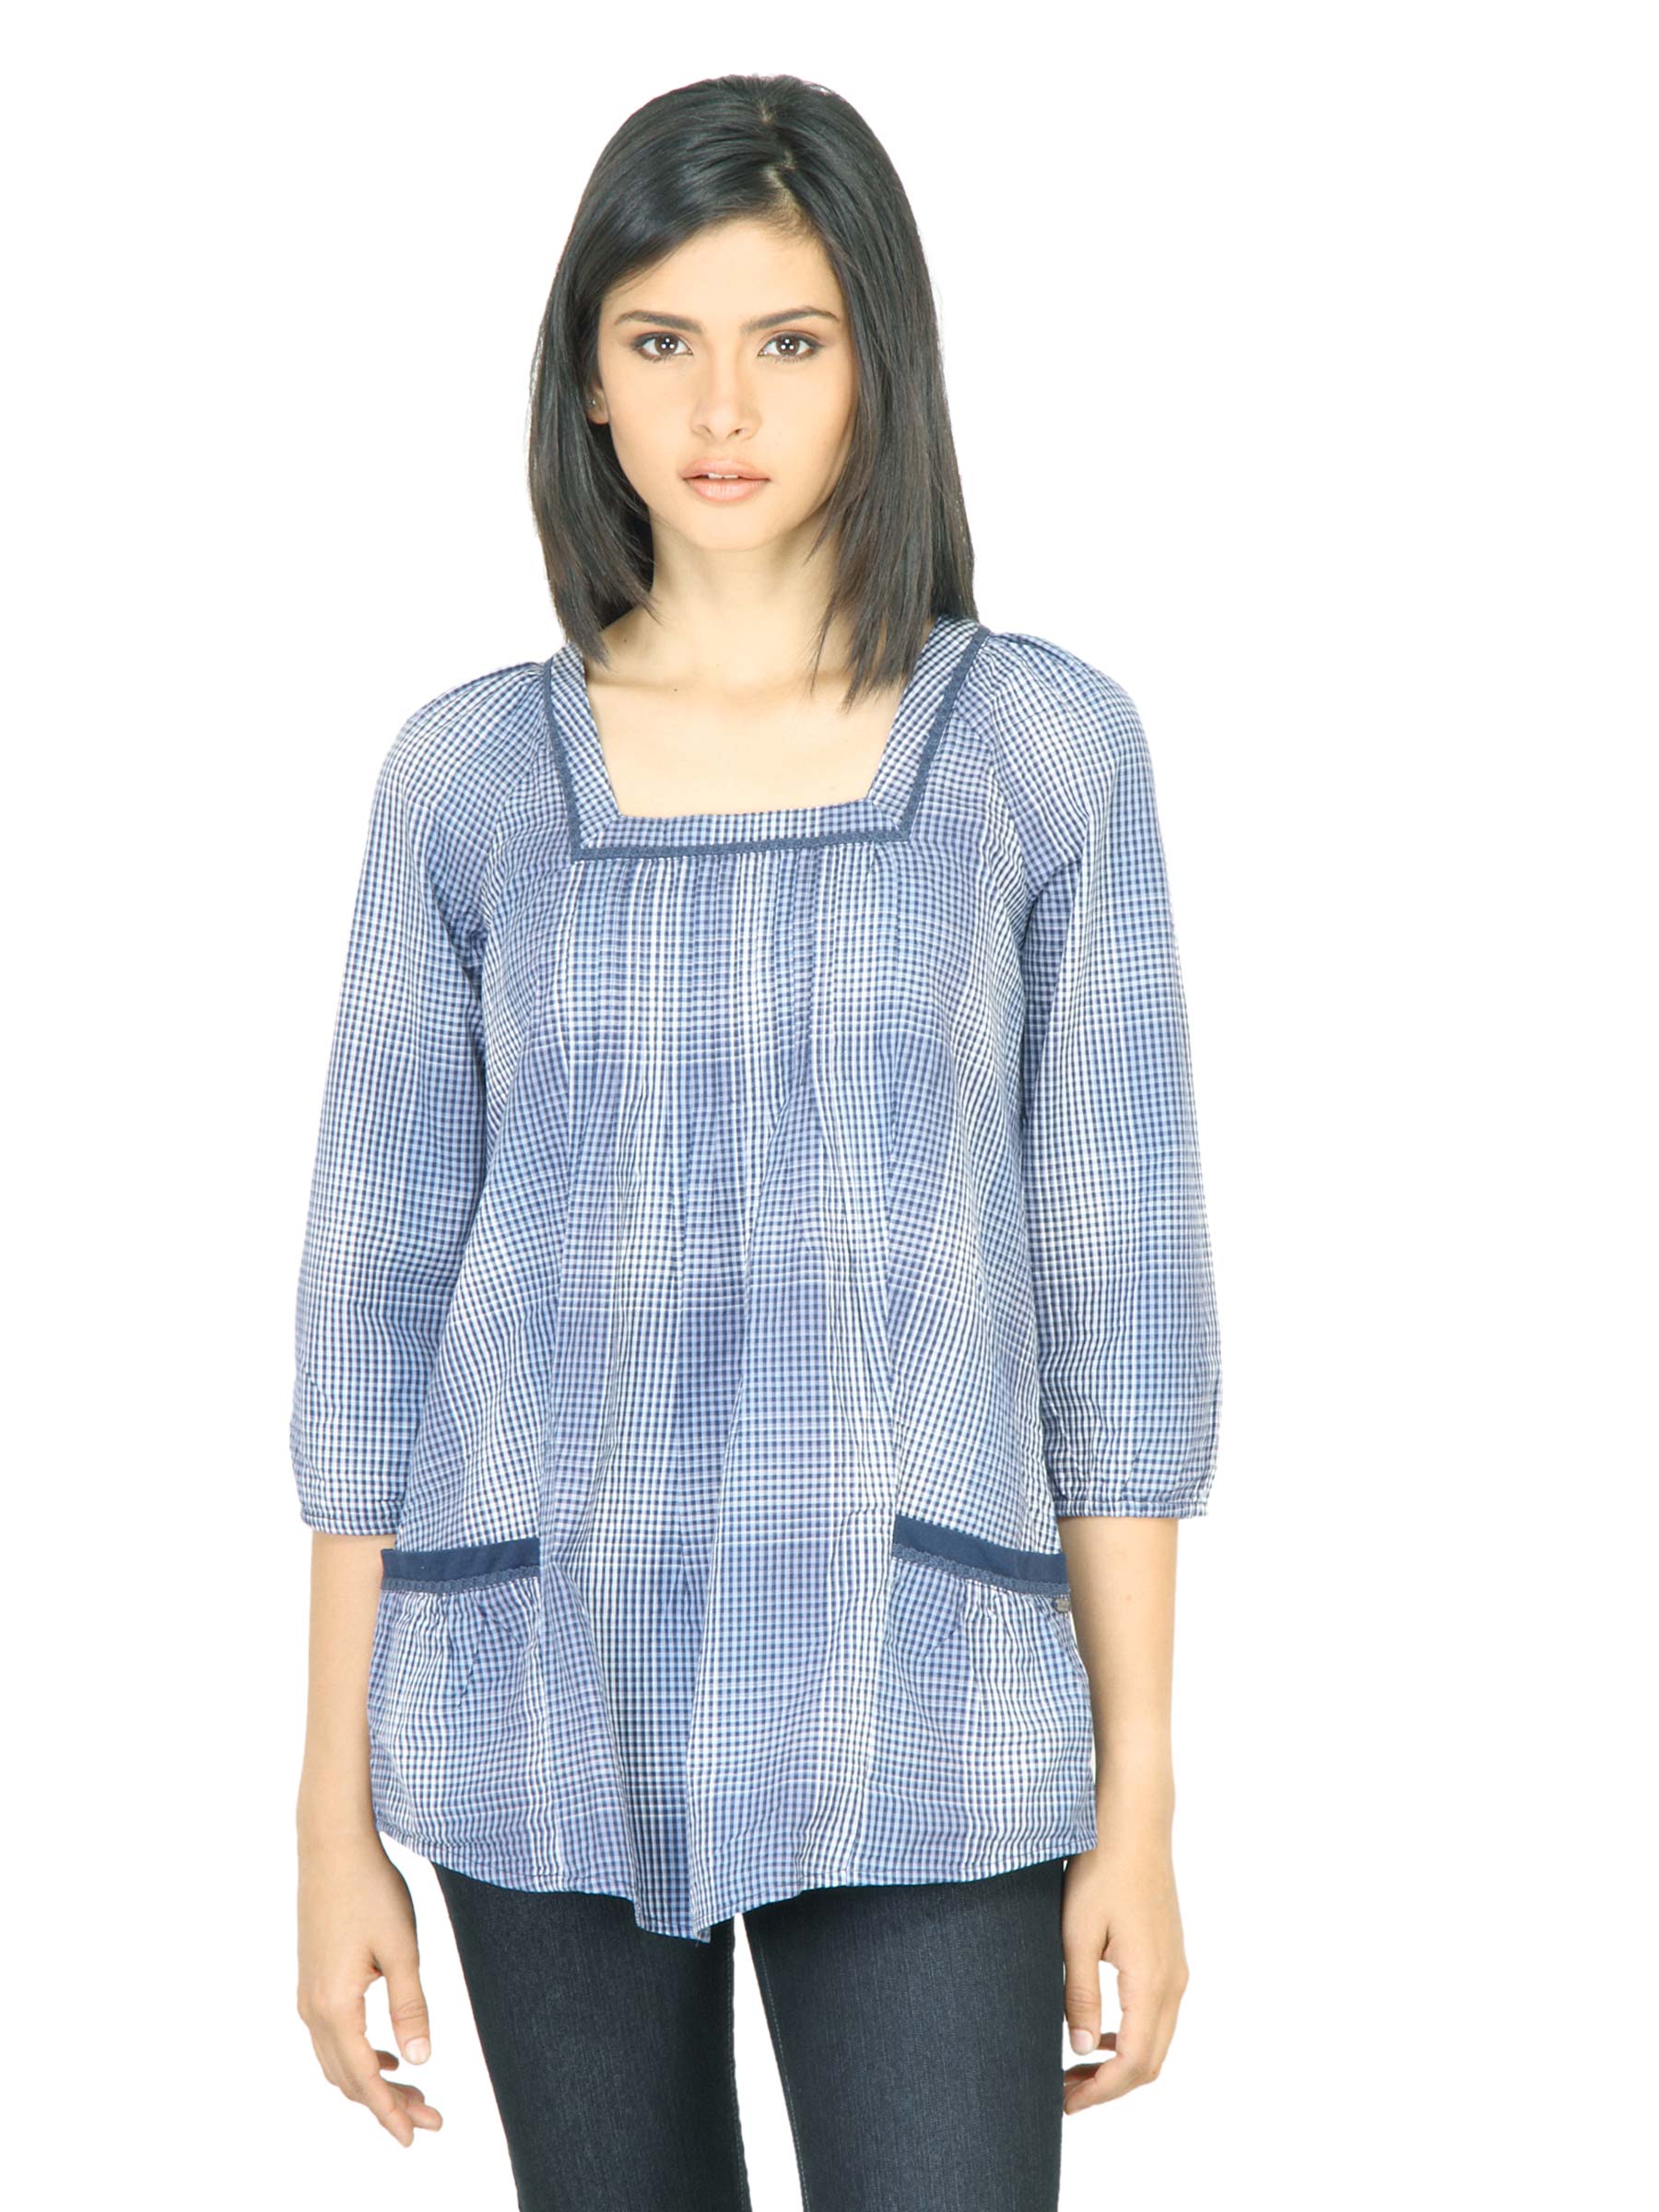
Wrangler Women Shadow Blue Top
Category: Apparel / Topwear / Tops
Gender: Women
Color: Blue
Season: Fall 2011
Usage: Casual